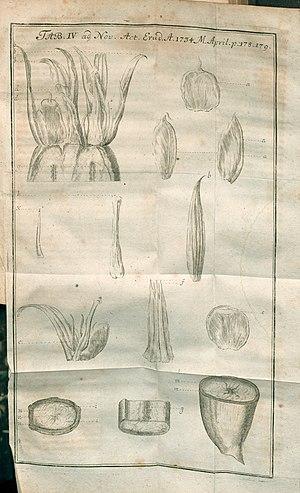
Le jardin botanique de l'université de Leipzig est un jardin botanique situé dans la ville de Leipzig en Allemagne. Géré par l'université de Leipzig, il est situé sur la rue Linné, 1. Il est le plus ancien jardin botanique d'Allemagne et l'un des plus vieux au monde, remontant au moins à 1542.